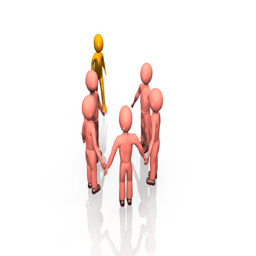
3d business team standing in a circle against a white background